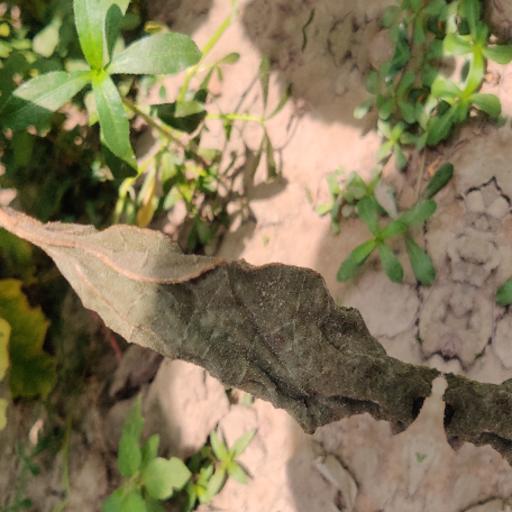
Label: Leaf_scars